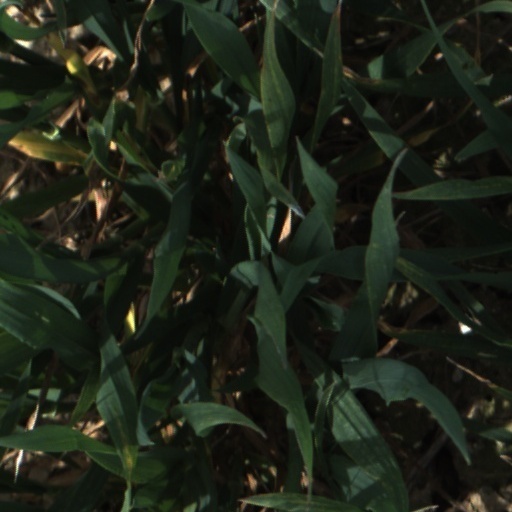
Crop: wheat